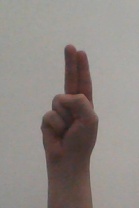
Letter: taa